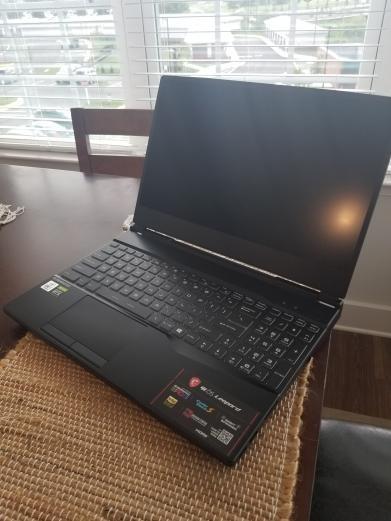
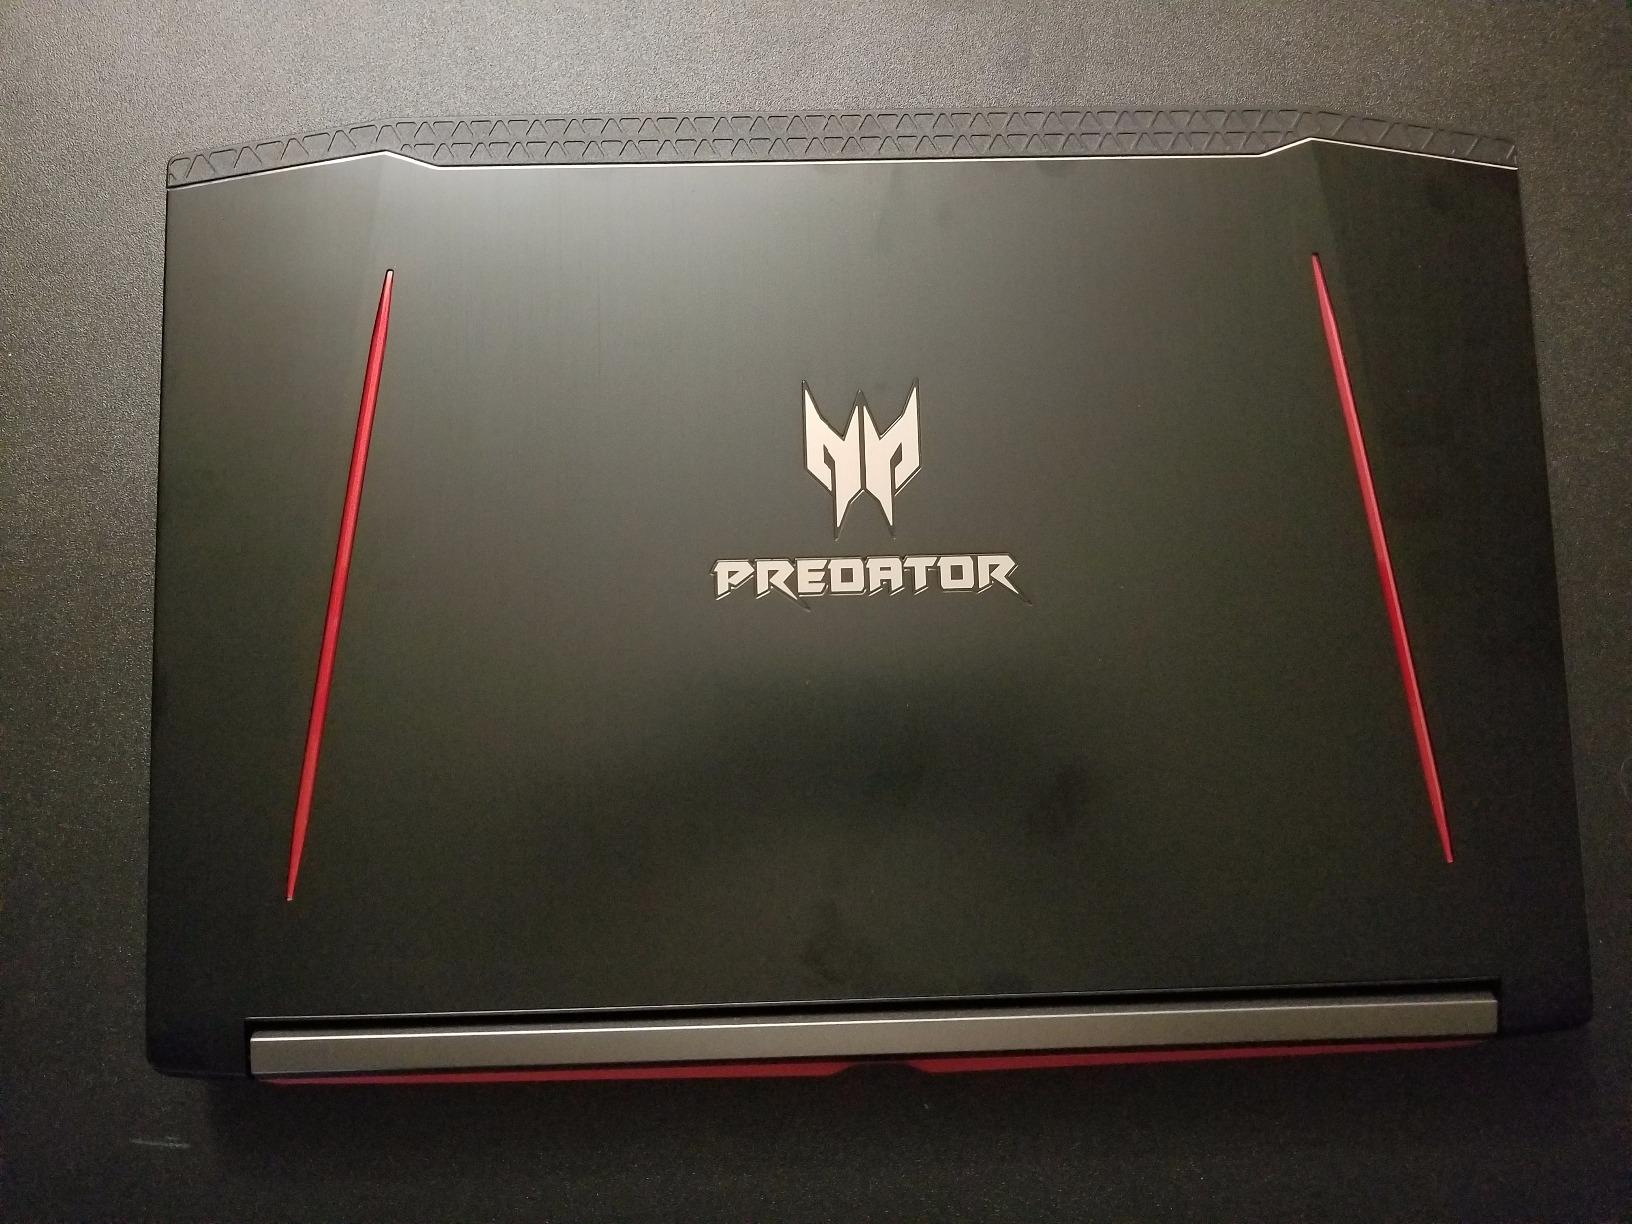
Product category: laptop
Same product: no